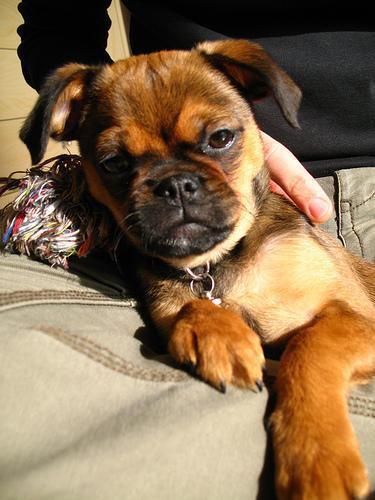
Brabancon_griffon